Saint Senara

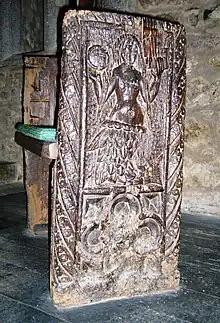
The "mermaid chair" in Zennor church

Nicholas Orme, in his commentary on Nicholas Roscarrock's (c. 1548-1634) "Lives of the Saints" notes that a male of Zennor was recorded in 1170, and in 1235 as a female ; since 1235, this saint has been identified as female. Nothing else is known about her, unless she is identified with Azenor, the mother of Saint Budoc. Orme also notes the similarity to Saint Senan at Sennen, another saint of the Penwith peninsula.